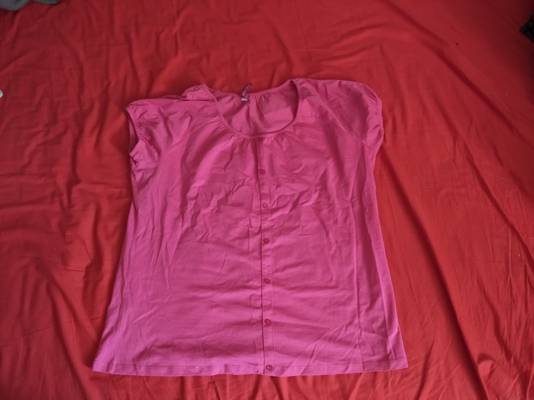
Waste category: clothes